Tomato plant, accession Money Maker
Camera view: tilt-top (135 deg); turntable rotation: 120 degrees
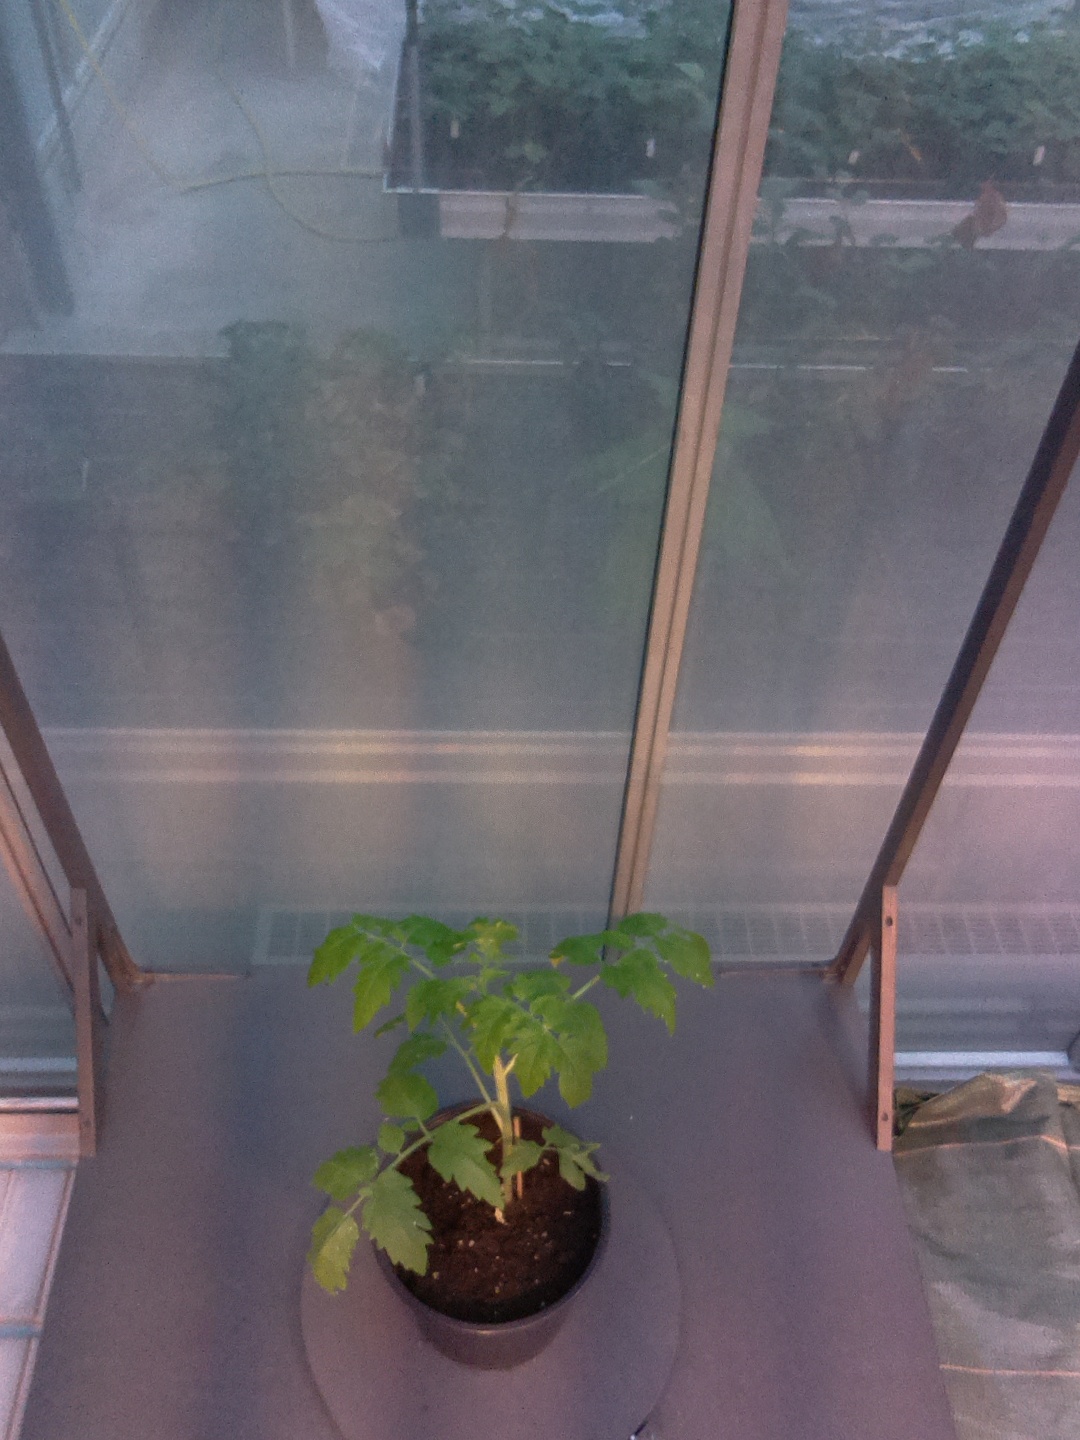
BBCH growth stage 13: 6 of true leaves visible